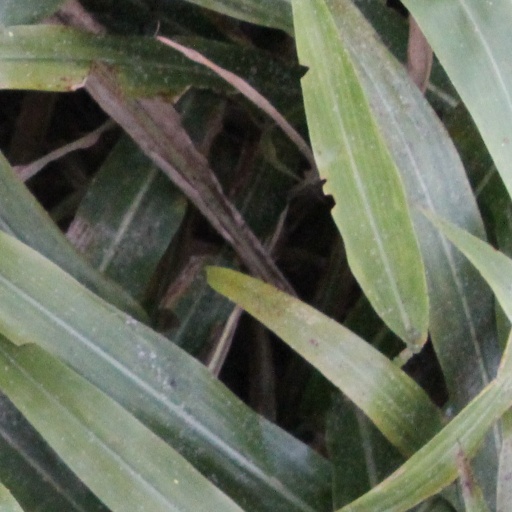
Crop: sorghum